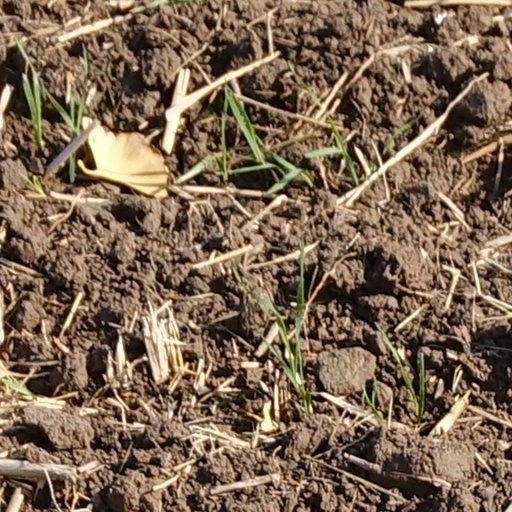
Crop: wheat